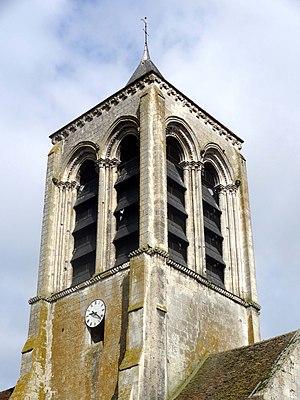
Église Saint-Barthélemy de Villeneuve-sur-Verberie - voir titre.
L'église Saint-Barthélemy est une église catholique paroissiale située à Villeneuve-sur-Verberie, dans l'Oise, en France. C'est un édifice de la première période gothique des années 1160 / 1180, qui ressent encore largement l'influence de l'architecture romane, à l'exception des deux remarquables portails et de l'étage de beffroi du clocher, qui est de dimensions importantes. Les portails sont inspirés de la collégiale Saint-Frambourg de Senlis, et le clocher, de la cathédrale de Senlis. Depuis l'adjonction d'une chapelle au nord de la première travée du chœur au XIIIᵉ siècle et d'un bas-côté au nord de la nef vers la fin du XVᵉ siècle, le plan de l'église est devenu dissymétrique. L'intérieur de la nef a profondément changé d'aspect avec le voûtement d'ogives à la même époque. Le chœur n'a en revanche que peu évolué depuis sa construction, et demeure la partie la plus intéressante de l'église. Il se caractérise par des voûtes de belle facture, dont la deuxième présente des ogives sculptées de fleurettes, et surtout par des chapiteaux d'un sculpture originale et très fouillée. Deux parmi eux sont historiés et peuvent être qualifiés d'exceptionnels sur le plan du département.